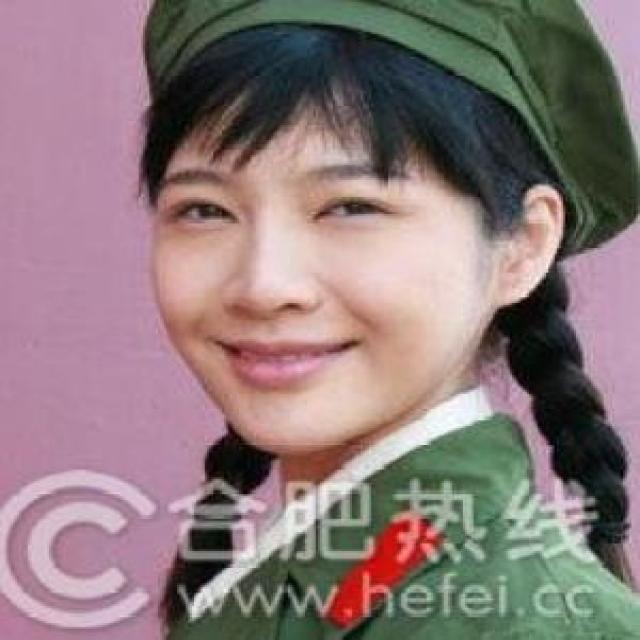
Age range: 21-44